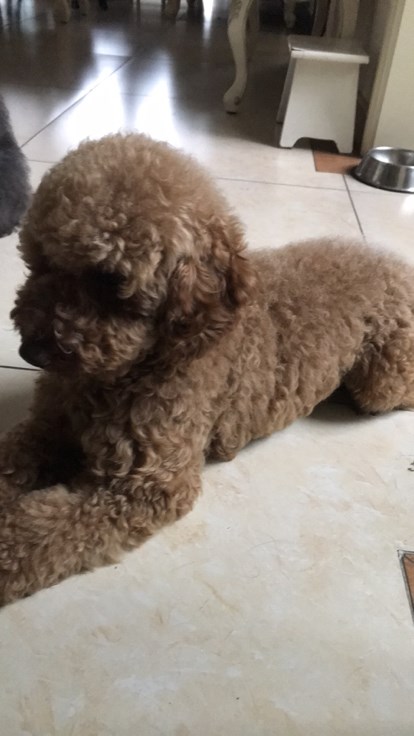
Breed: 7449-n000128-teddy